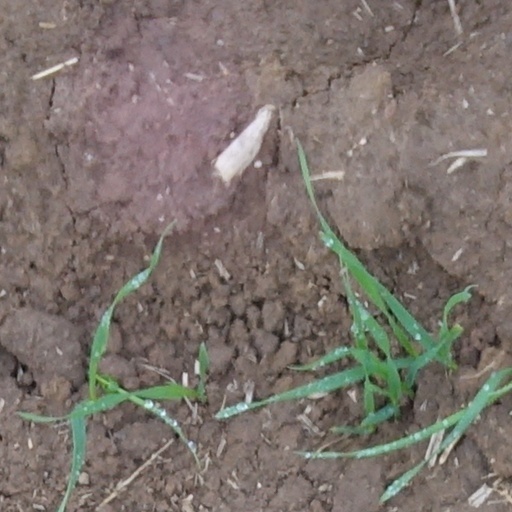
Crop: wheat